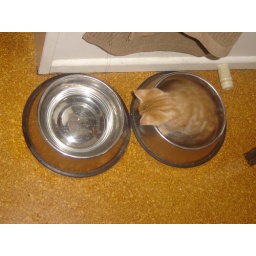
Genghis admiring himself in the water bowl